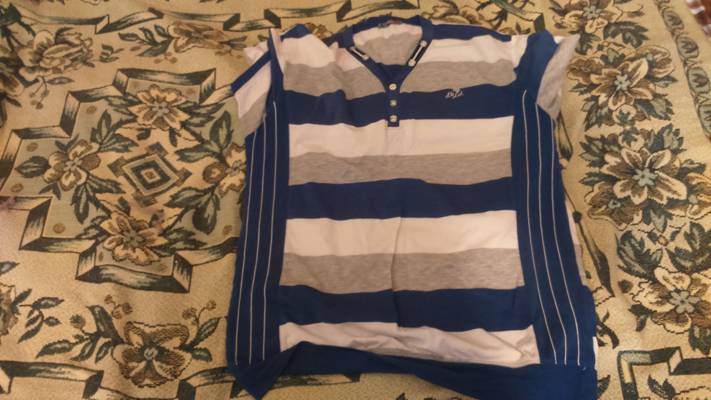
Waste category: clothes